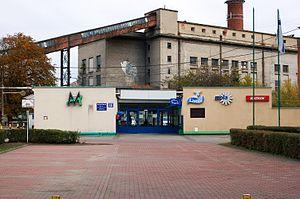
Metsä Tissue, est un fabricant de produits en papier souple basé en Finlande.